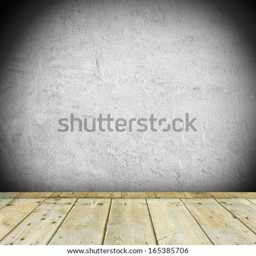
room interior vintage with wood floor on a white wall